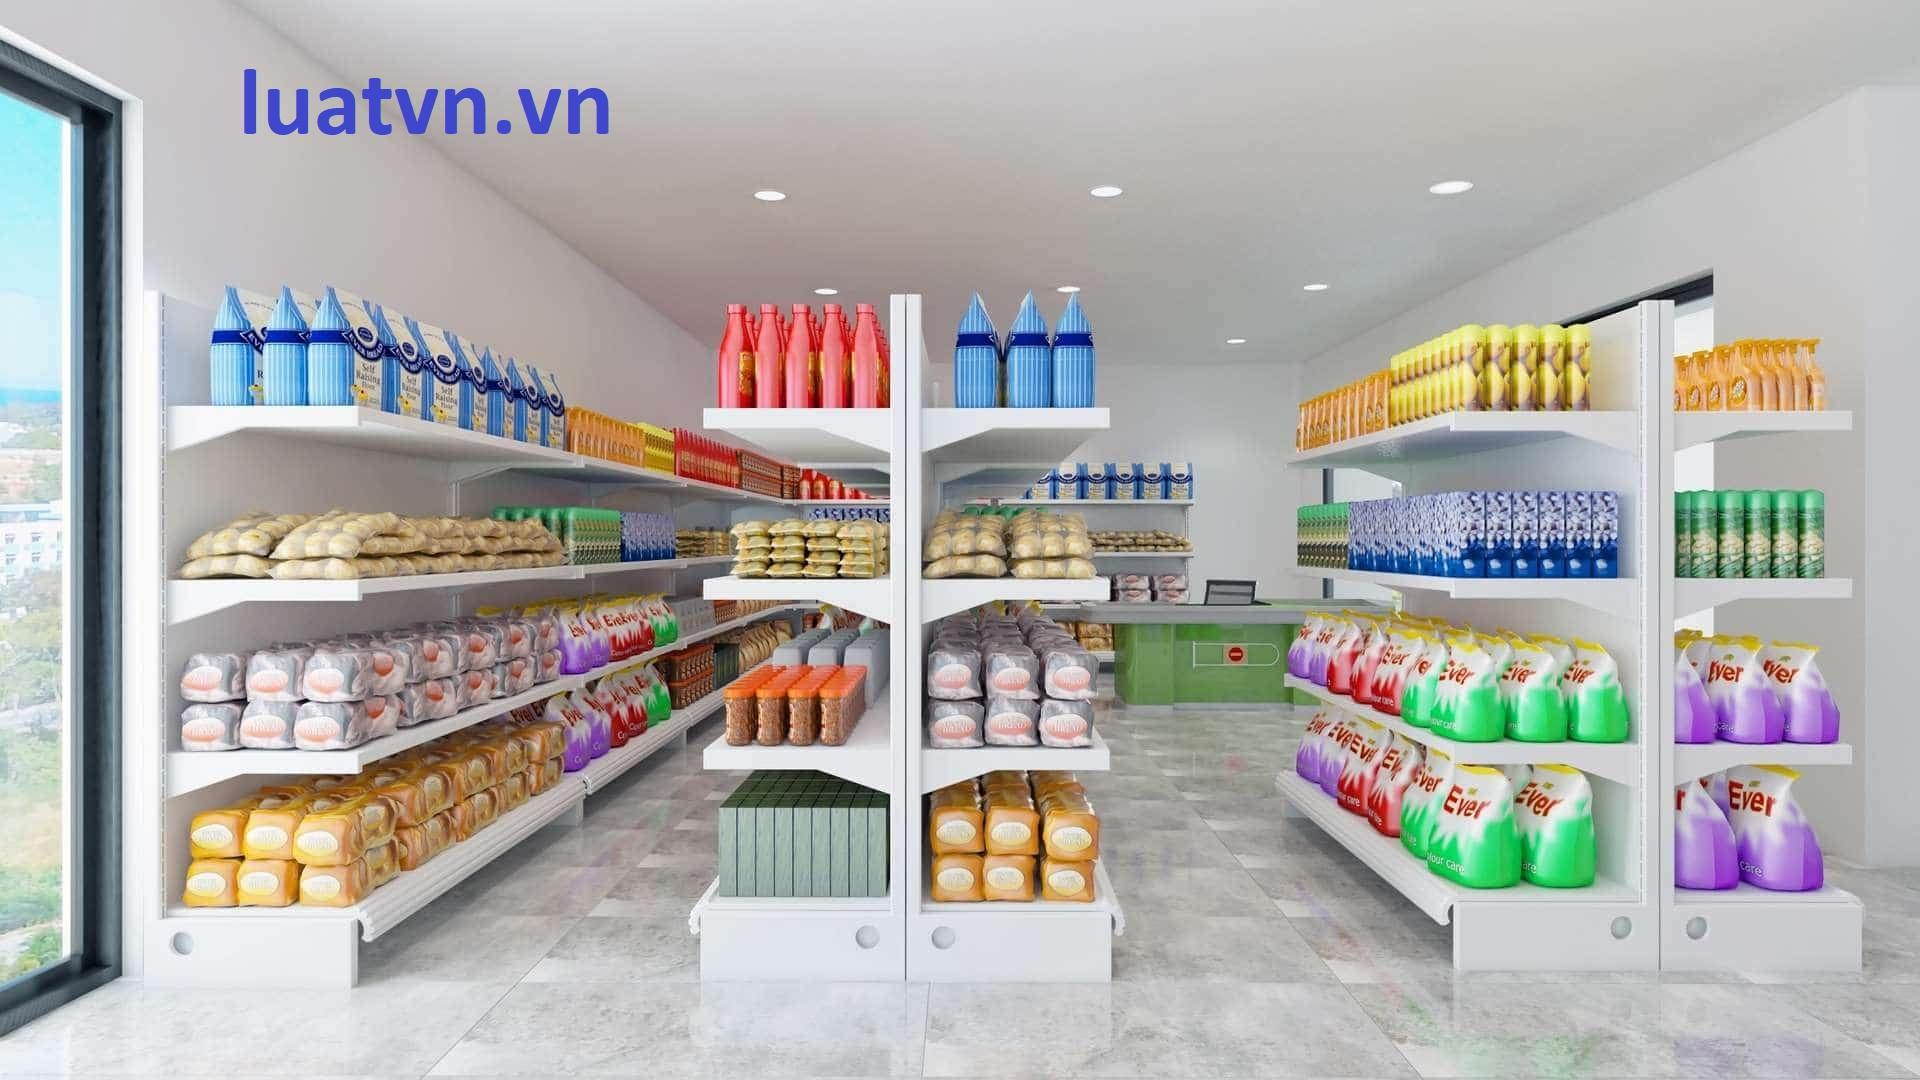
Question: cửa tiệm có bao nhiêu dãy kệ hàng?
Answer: cửa tiệm có ba dãy kệ hàng